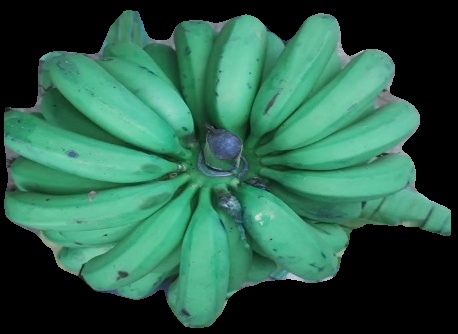
Variety: pachbale
Grade: grade2